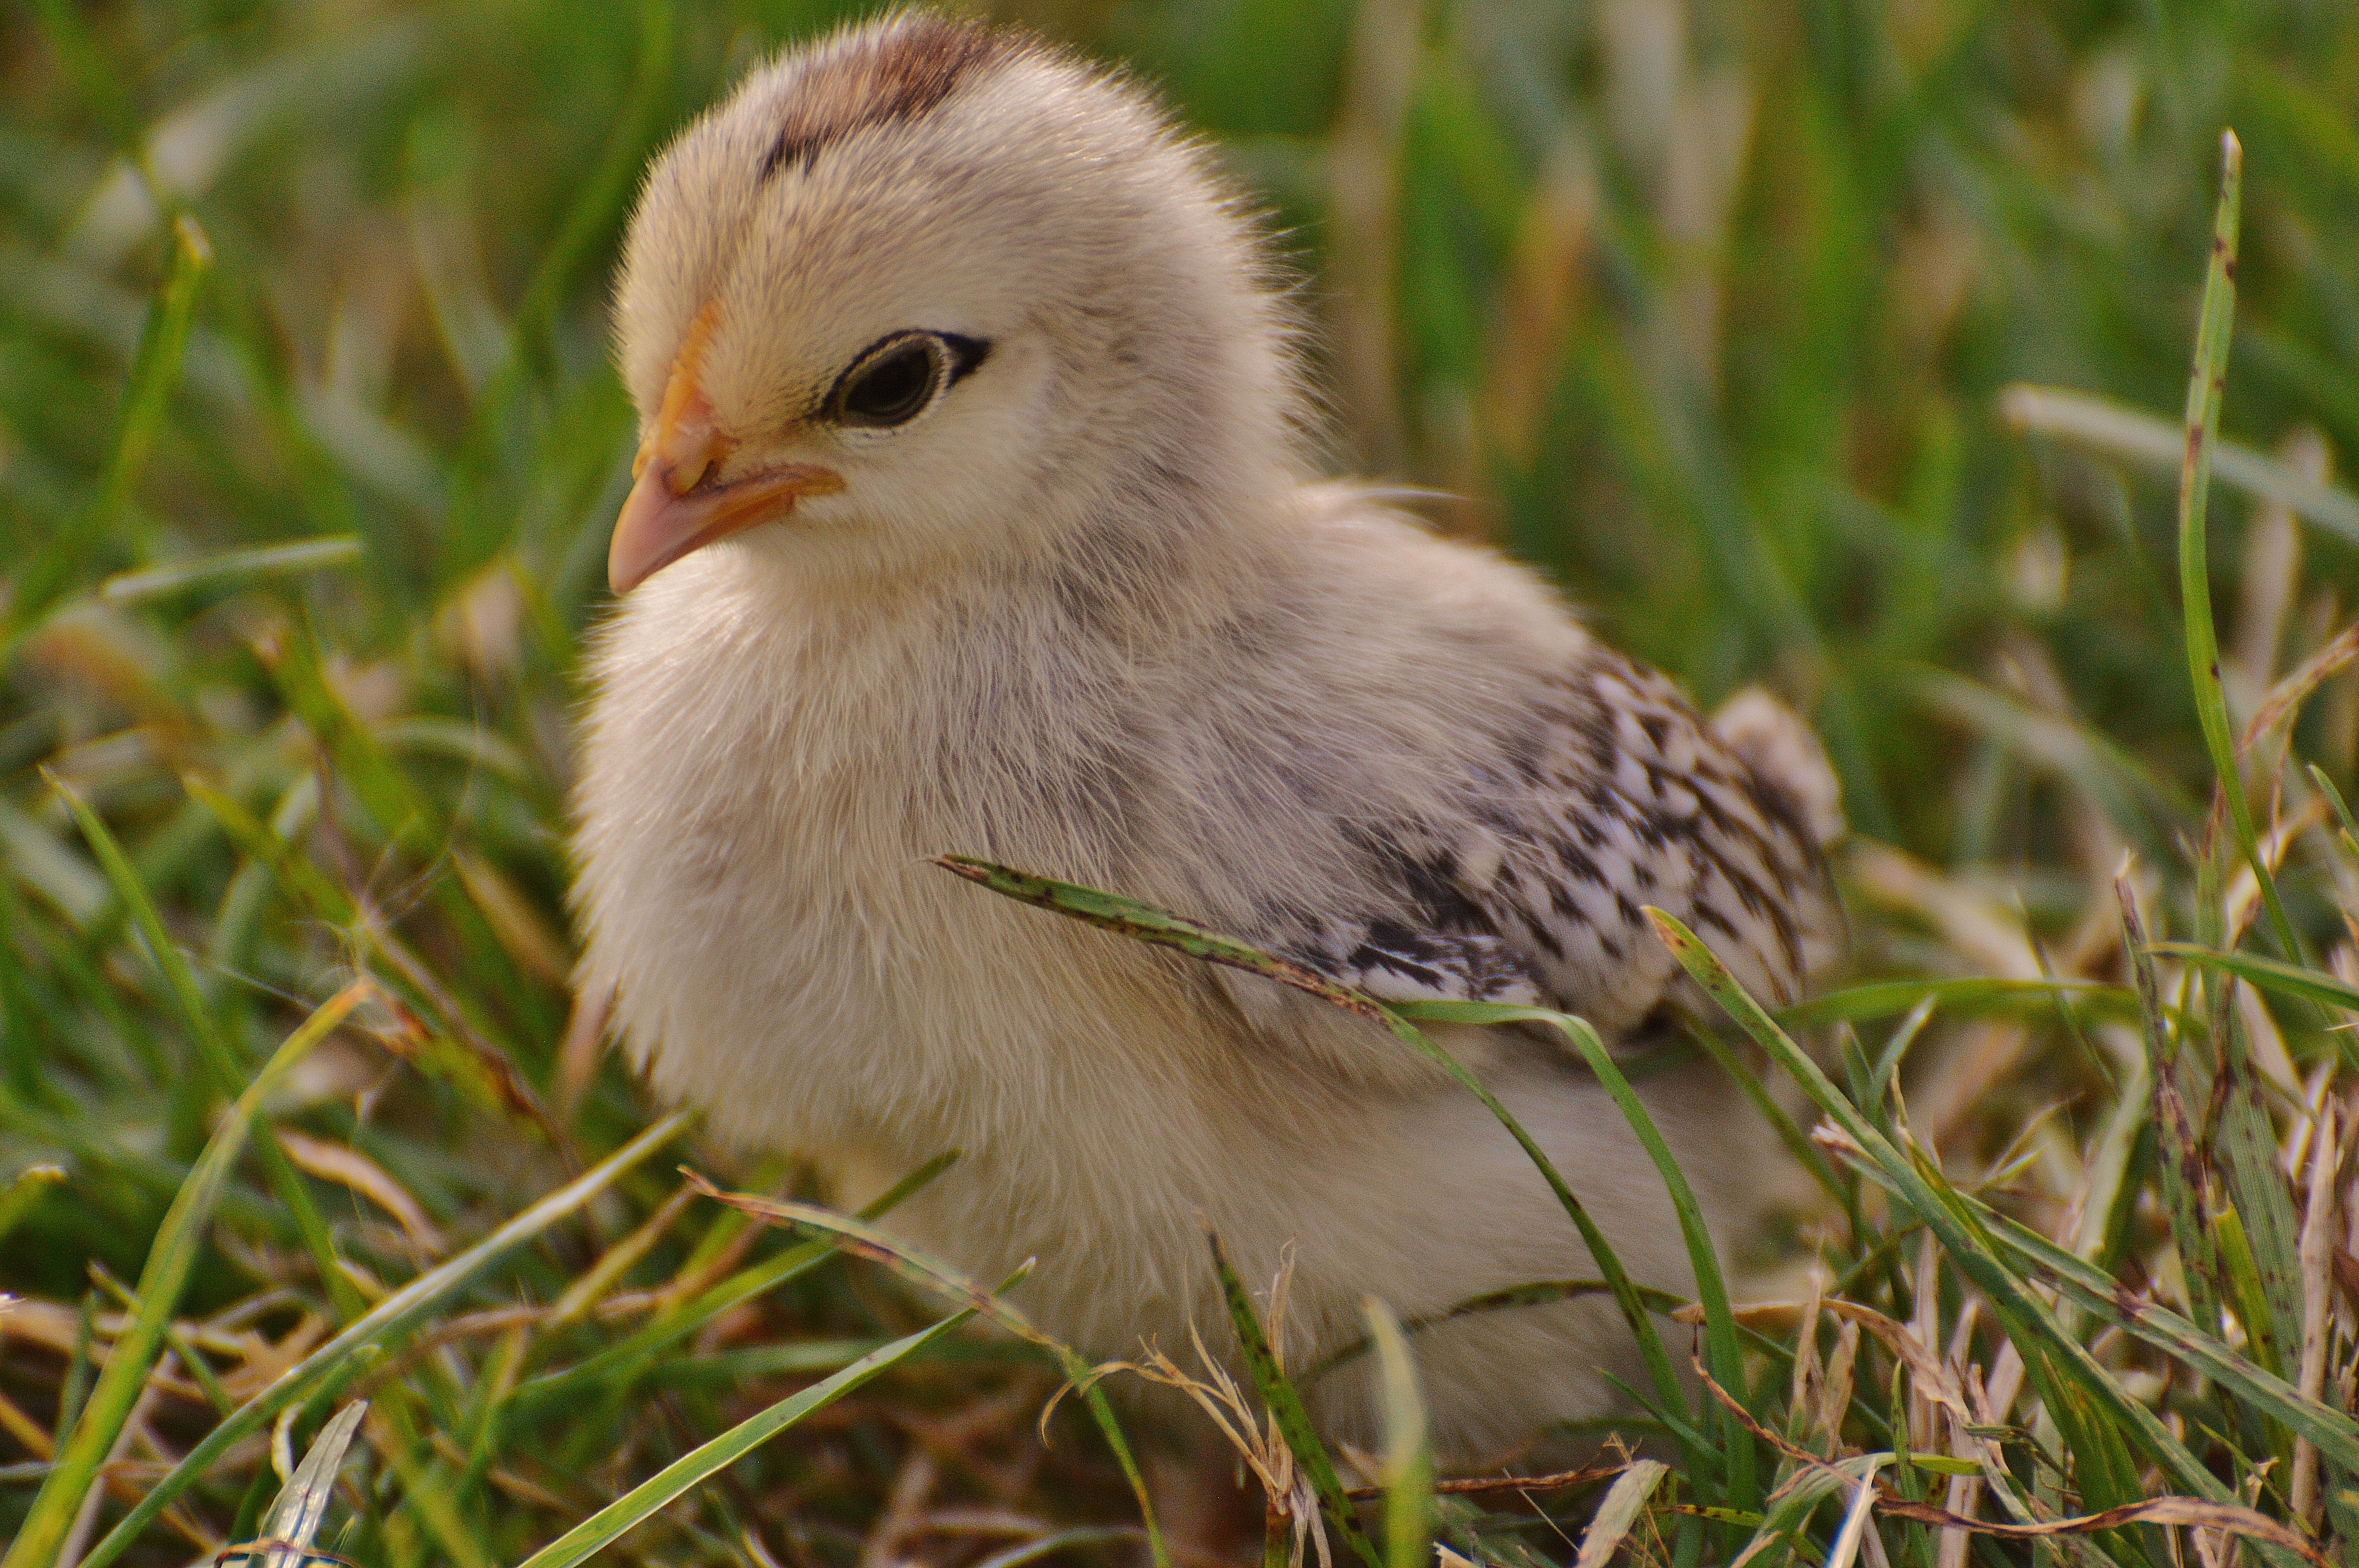
nature, grass, bird, meadow, flower, cute, wildlife, young, spring, beak, small, chicken, fauna, poultry, close up, vertebrate, fluff, easter, chicks, shorebird, chickens, young animal, perching bird